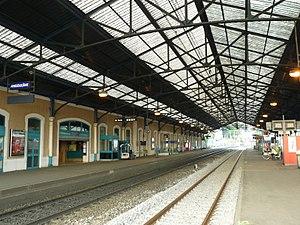
Gare d'Angoulême (16), France